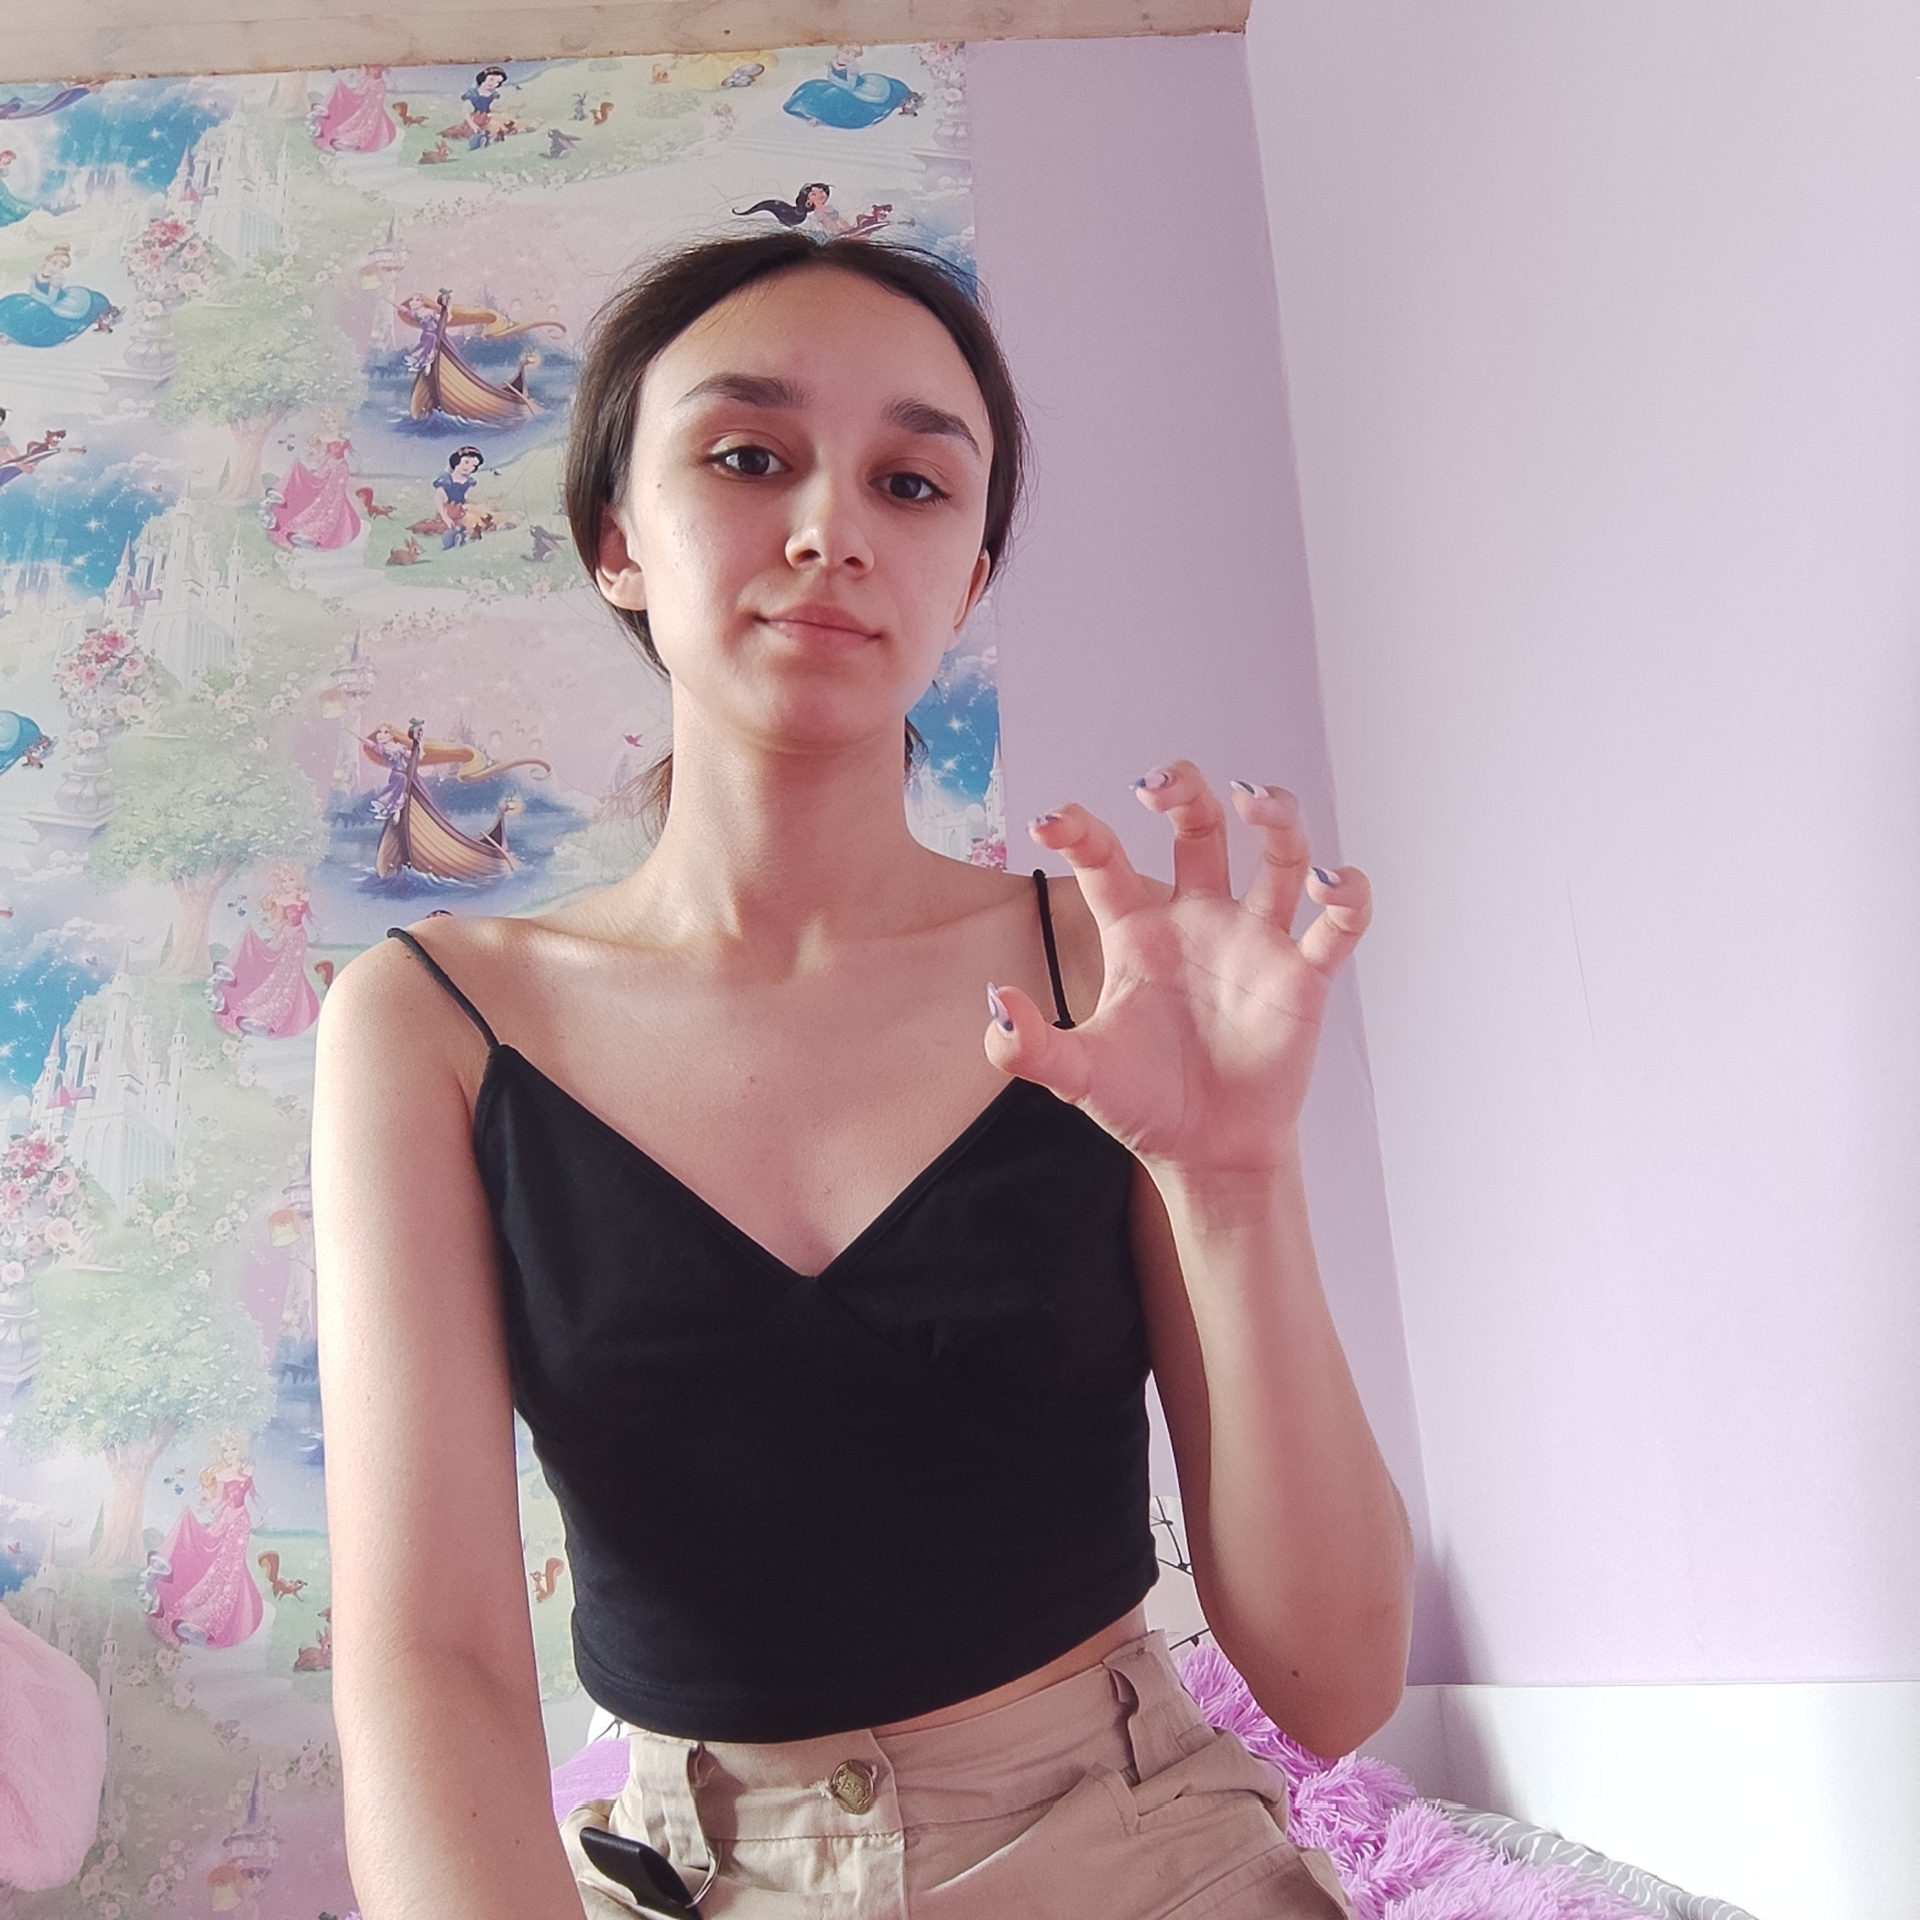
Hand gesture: grabbing